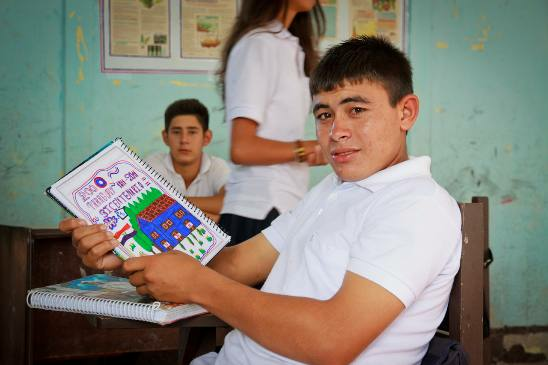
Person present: Yes